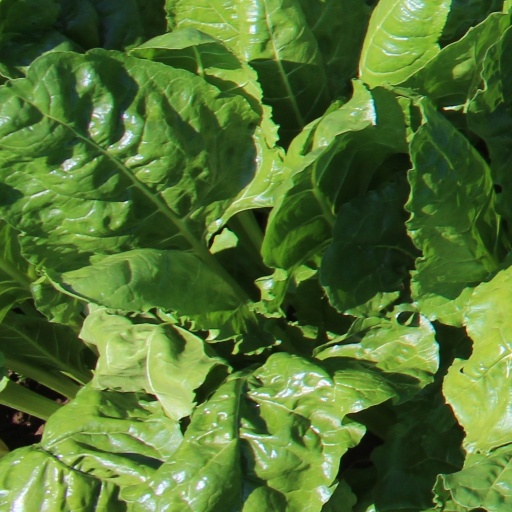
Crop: sugar beet